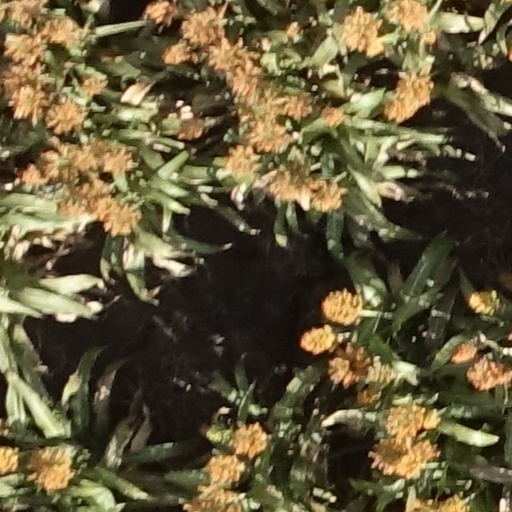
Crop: sorghum